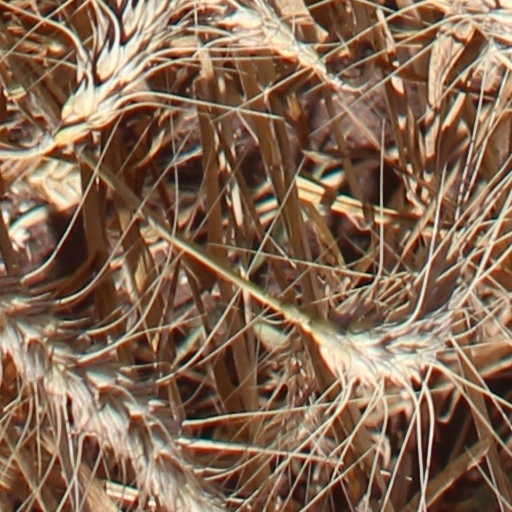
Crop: wheat